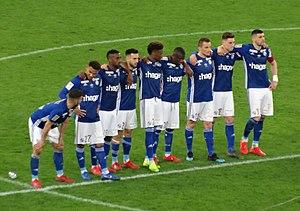
La saison 2018-2019 du Racing Club de Strasbourg Alsace est la cinquante-huitième saison du club alsacien en championnat de France de Ligue 1, plus haut niveau hiérarchique du football français, depuis sa création en 1932. Elle marque la seconde saison consécutive en première division pour la première fois depuis la relégation de la saison 2007-2008 et la rétrogradation en cinquième division en 2011 à la suite de la liquidation judiciaire du club en 2011.